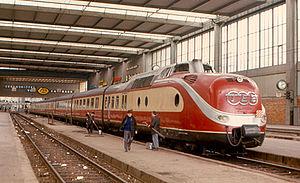
Le Mediolanum est un train de type Trans-Europ-Express ou TEE qui relia de 1957 à 1984 les villes de Milan et de Munich.